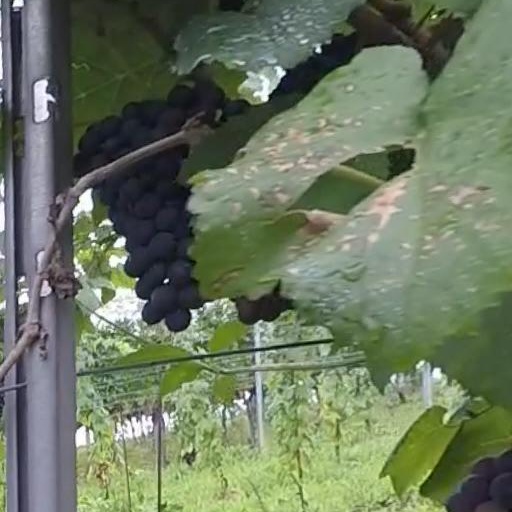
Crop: grape